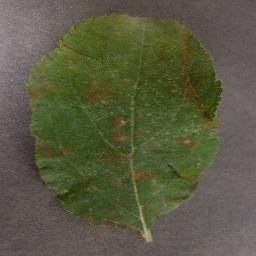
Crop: apple
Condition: cedar_rust